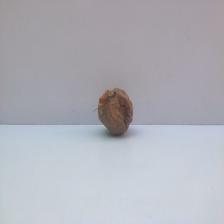
Size: Spoiled